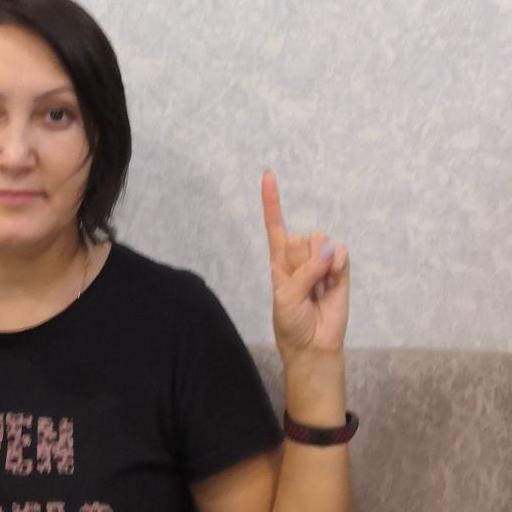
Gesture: one